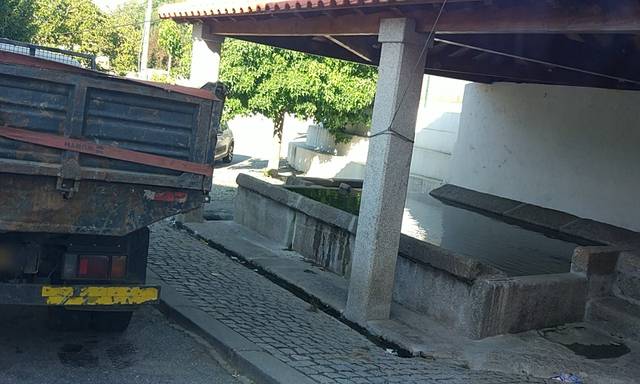
Region: Portugal
Coordinates: 41.249, -7.597